Count Festenberg

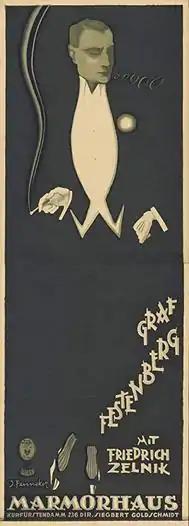
Theatrical film poster

Count Festenberg (German: Graf Festenberg) is a 1922 German silent film directed by Urban Gad and Frederic Zelnik and starring Charles Willy Kayser, Harald Paulsen, Heinrich Peer and Paul Rehkopf.